List of highways in Hobart

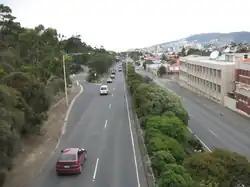
Brooker Highway

This is a list of highways in Hobart, Tasmania.